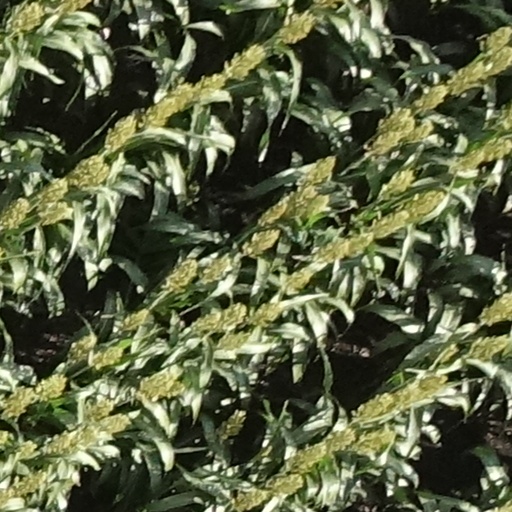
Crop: sorghum